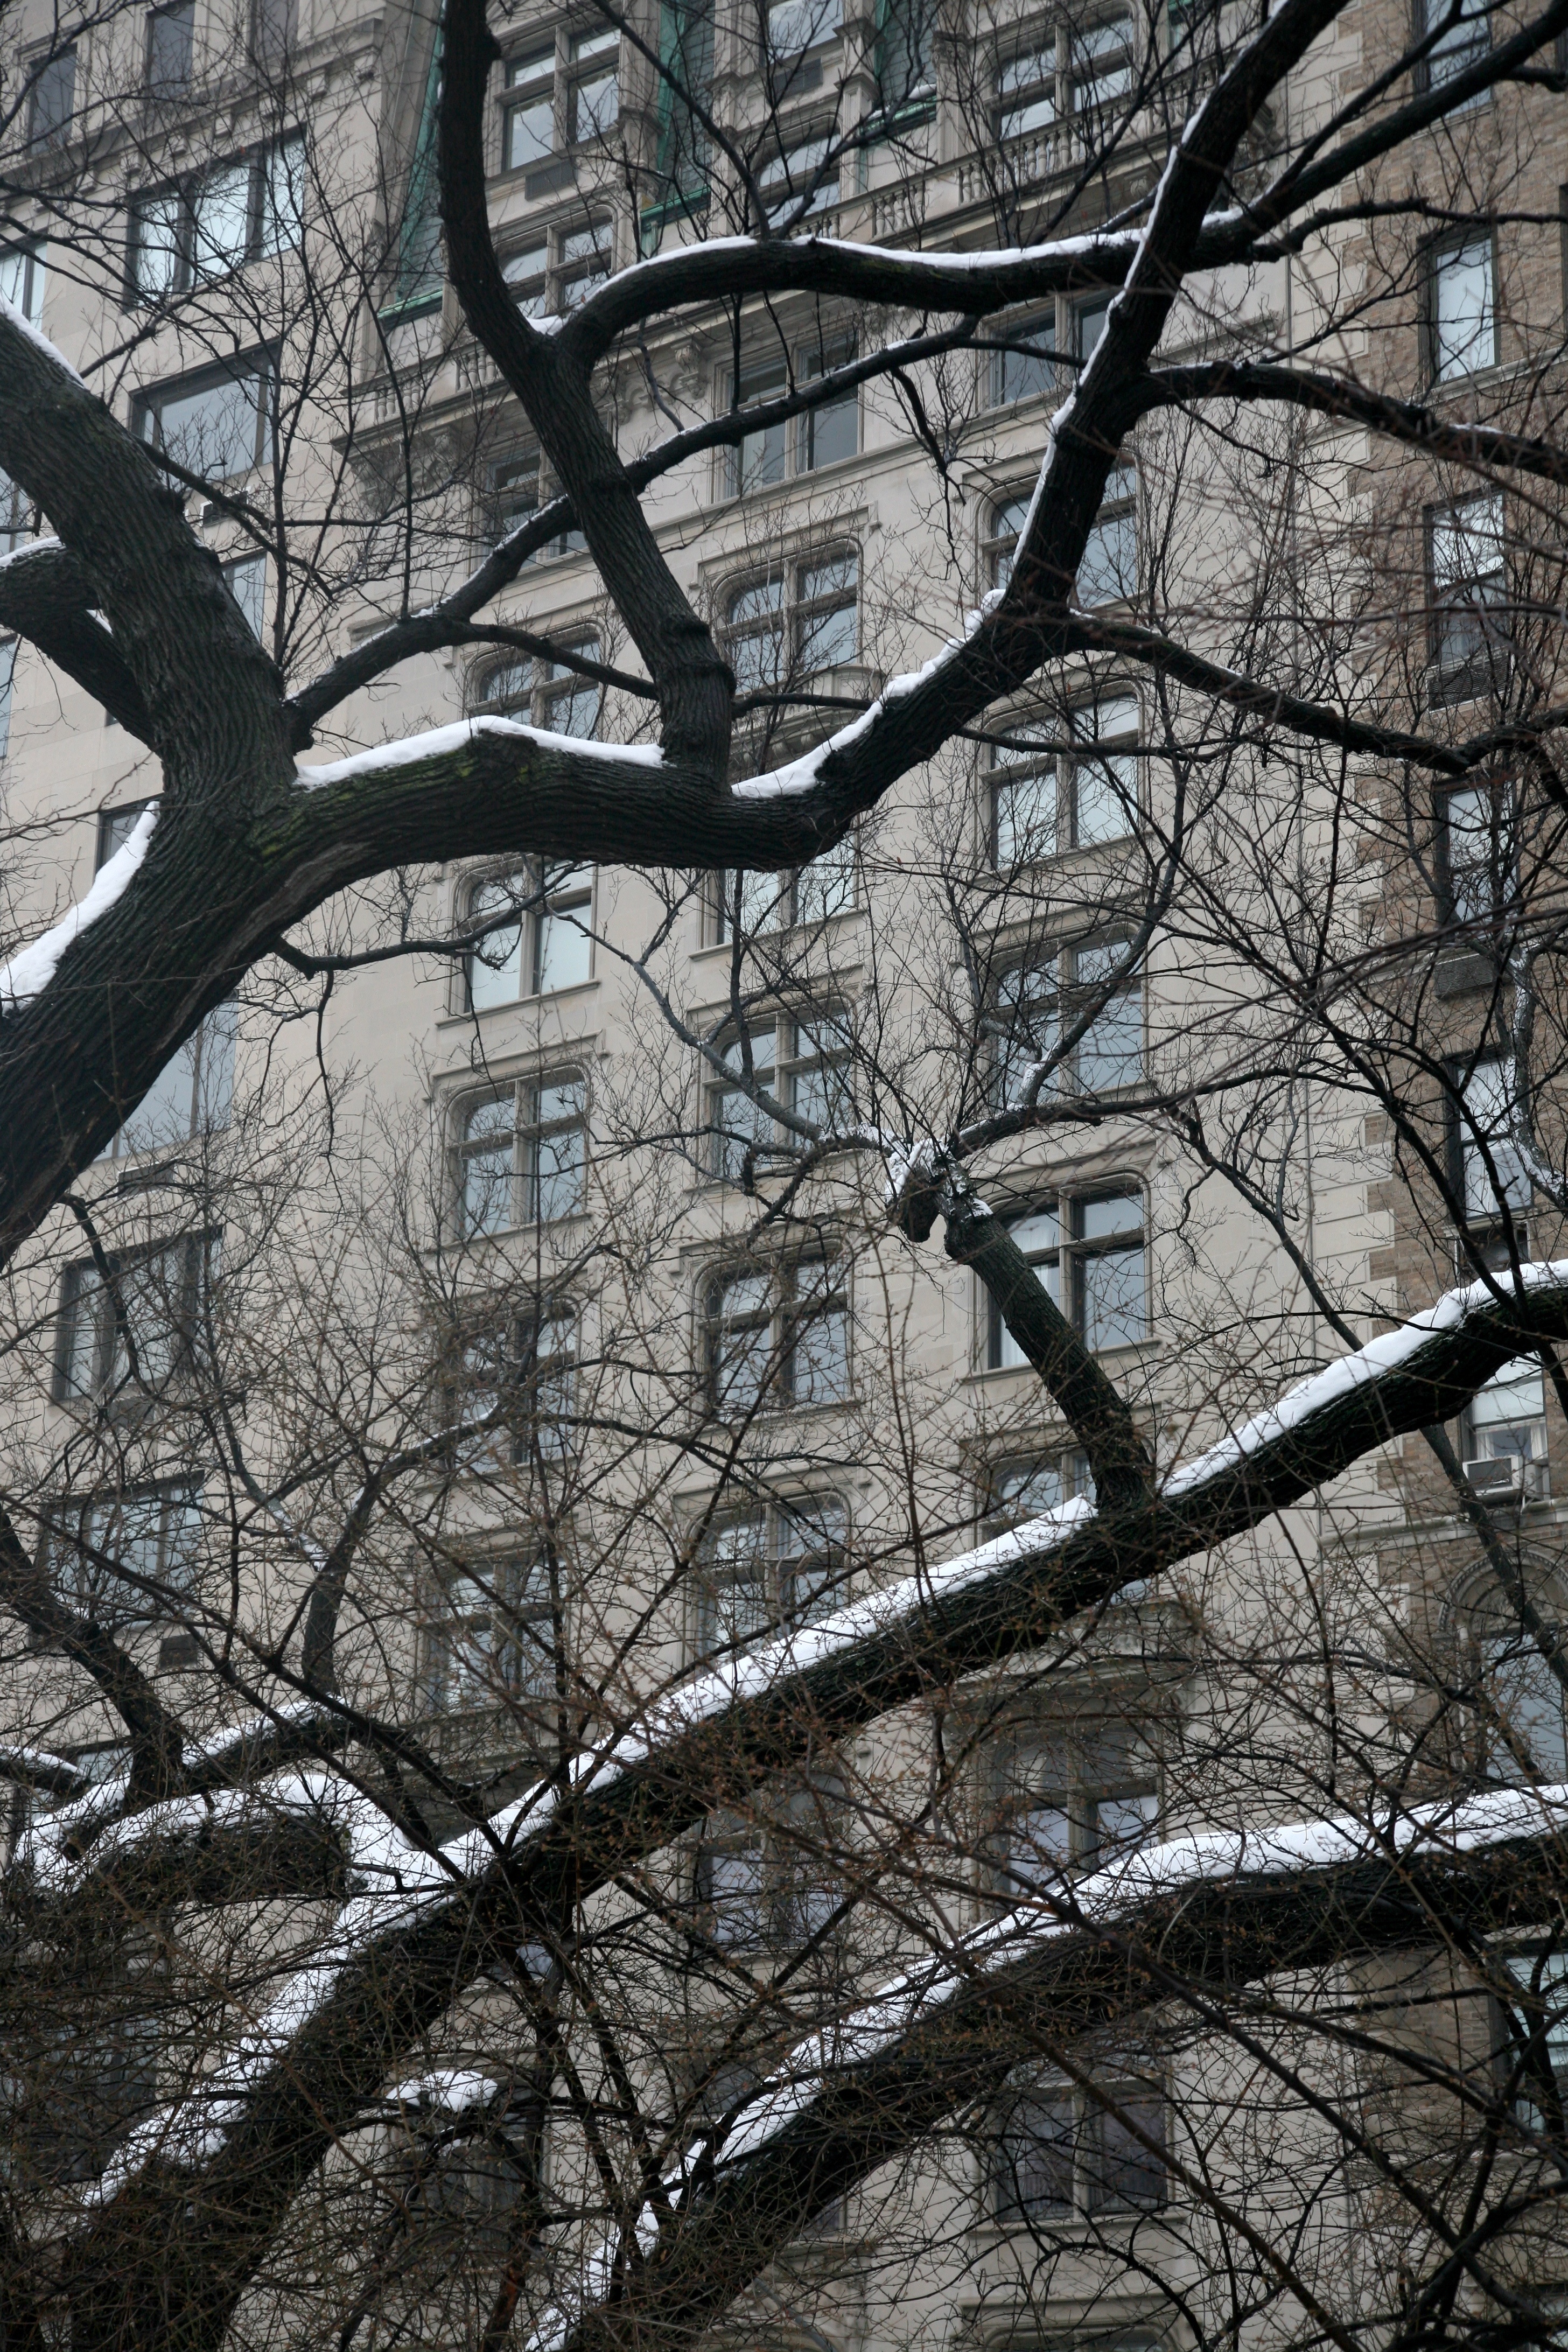
tree, forest, branch, snow, winter, architecture, plant, wood, leaf, frost, trunk, ice, spring, nyc, autumn, park, weather, monochrome, season, hiver, neige, newyork, newyorkcity, ny, centralpark, 5d, woodland, canon5d, uppereastside, woody plant